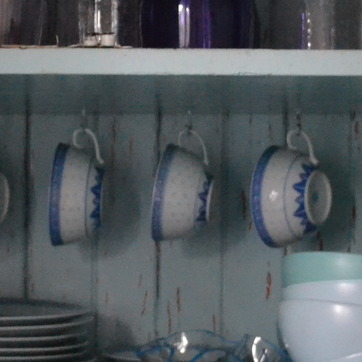
Material: ceramic